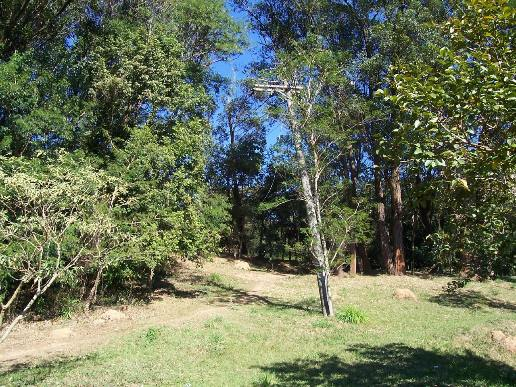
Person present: No